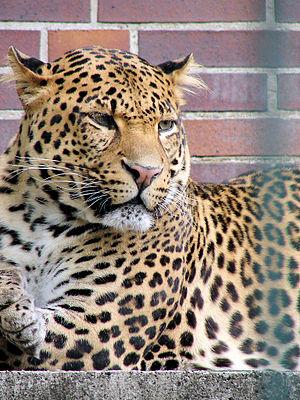
La panthère de Java est une sous-espèce du Léopard Panthera pardus. Elle vit sur l'île de Java, en Indonésie.